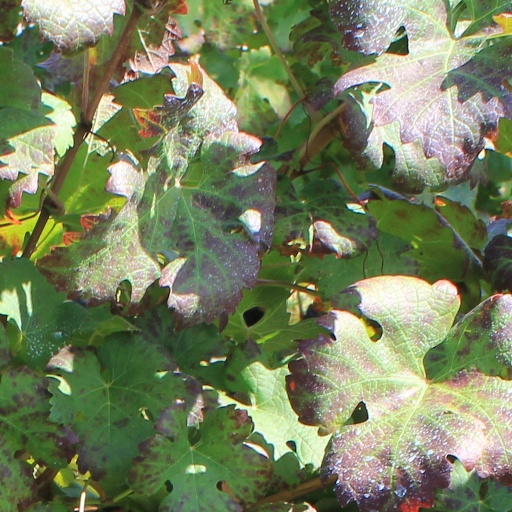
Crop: grape